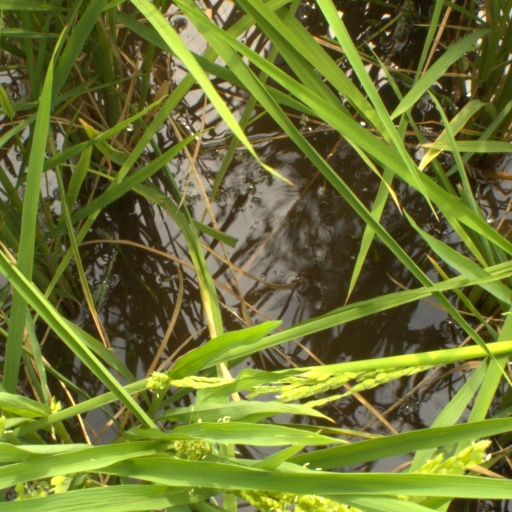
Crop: rice